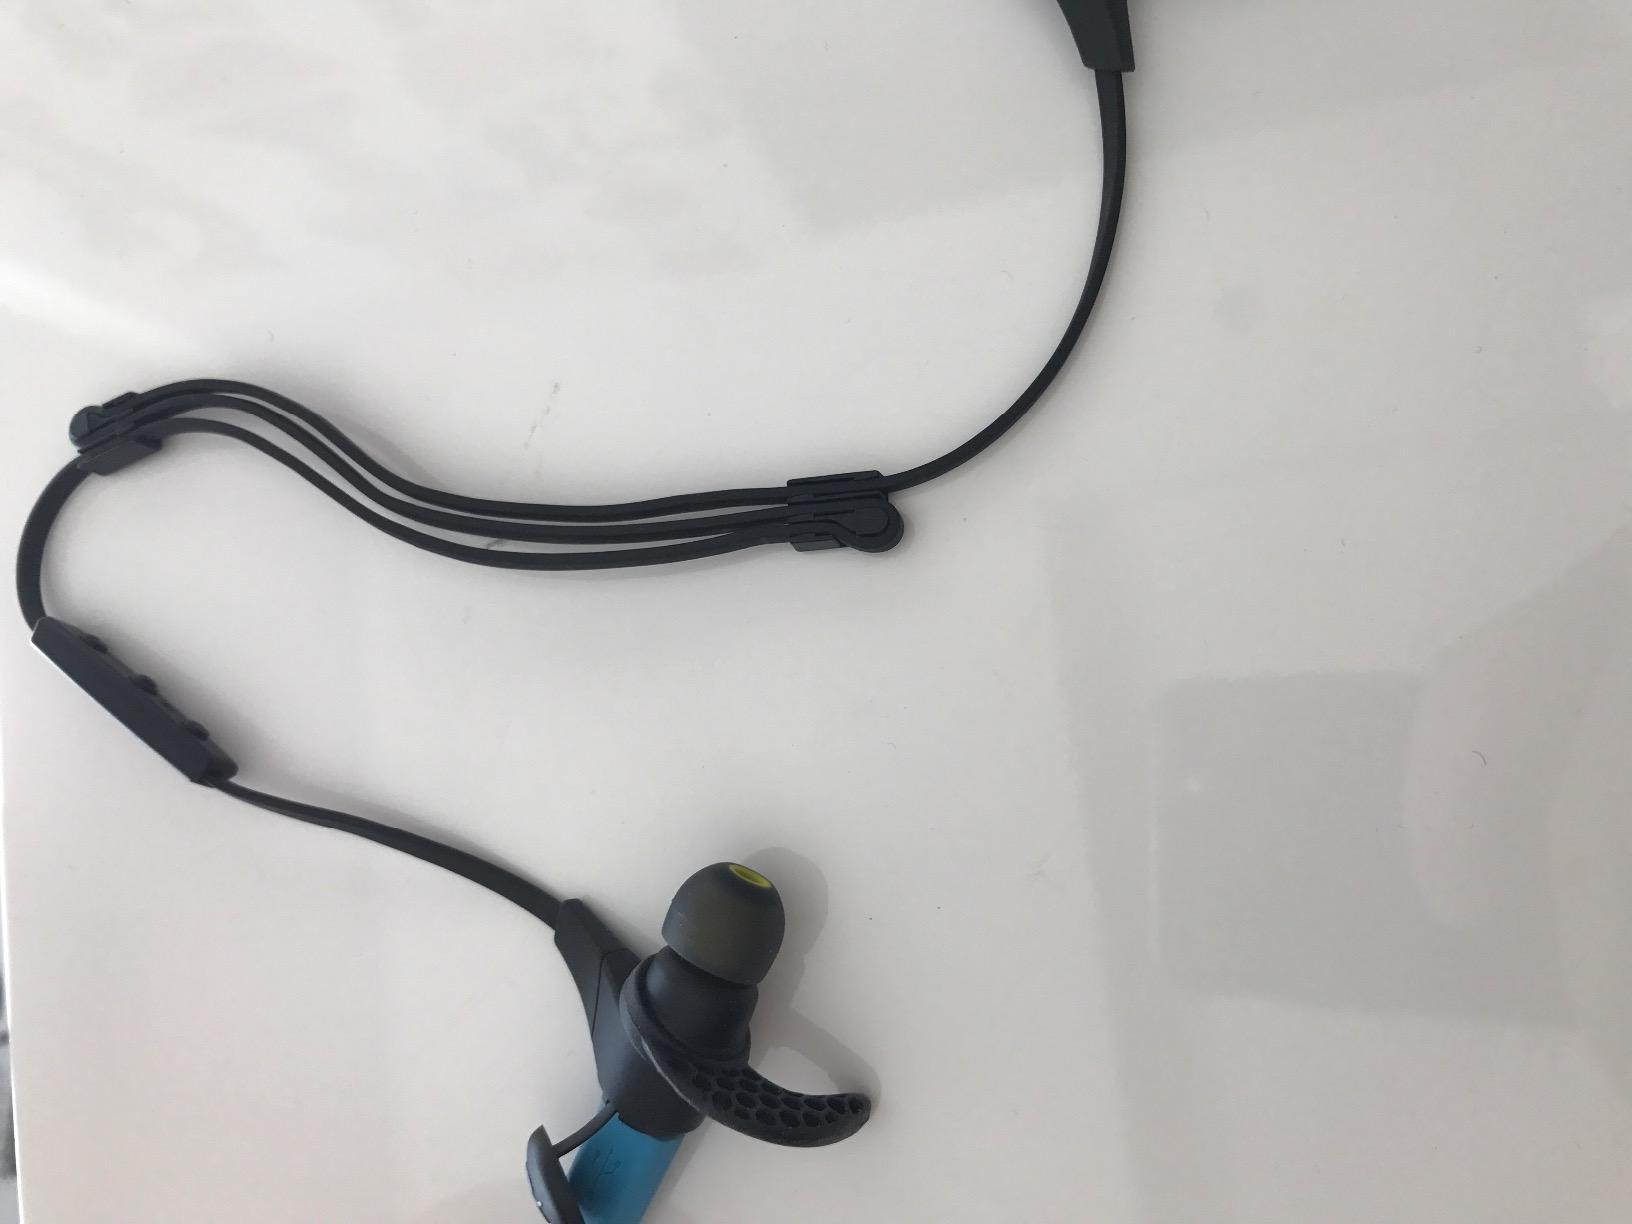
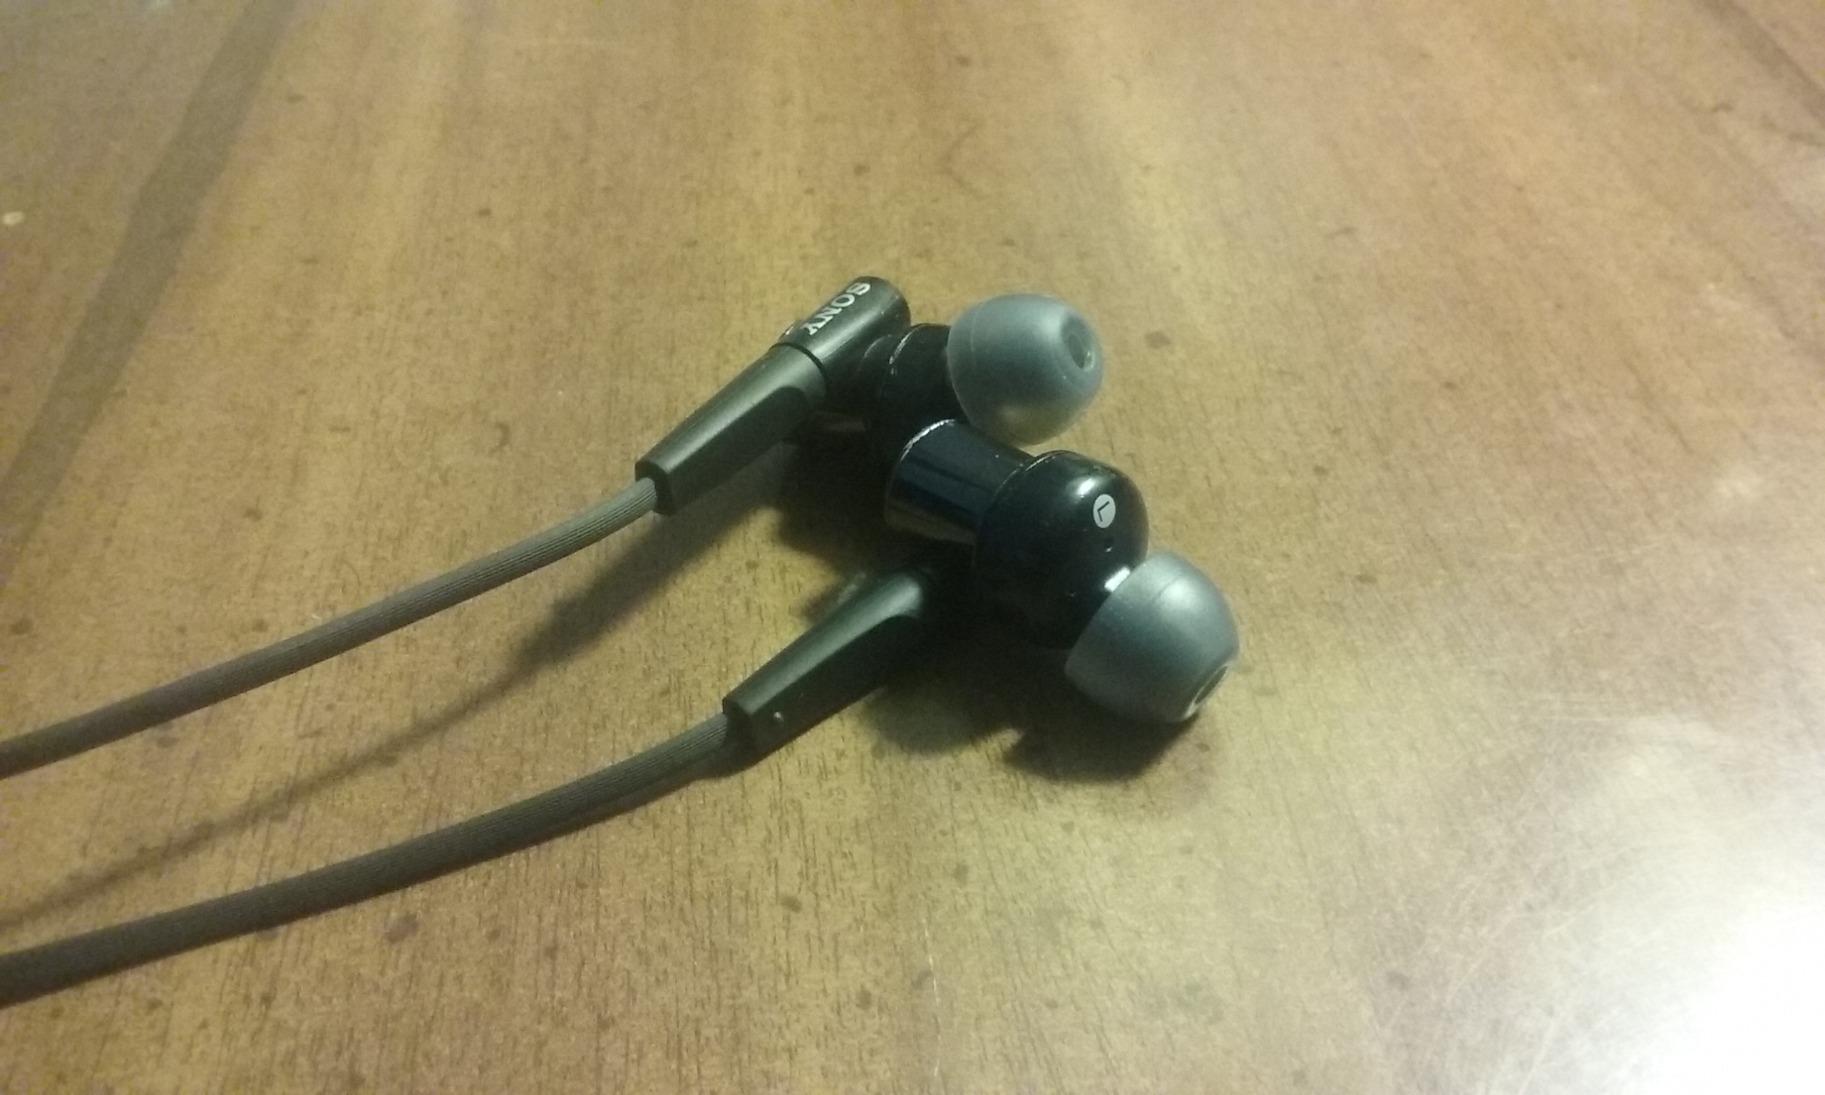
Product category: headphones
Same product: no